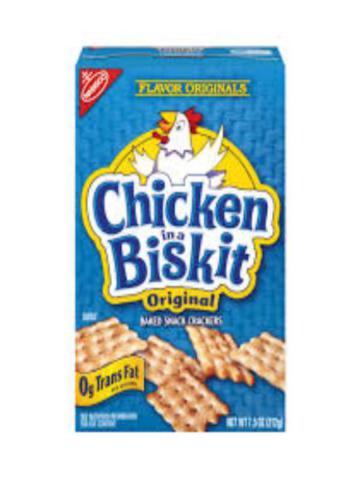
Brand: chicken in a biskit
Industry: Food